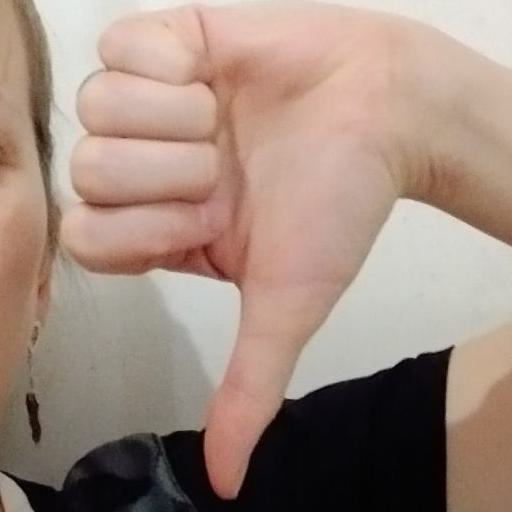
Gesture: dislike